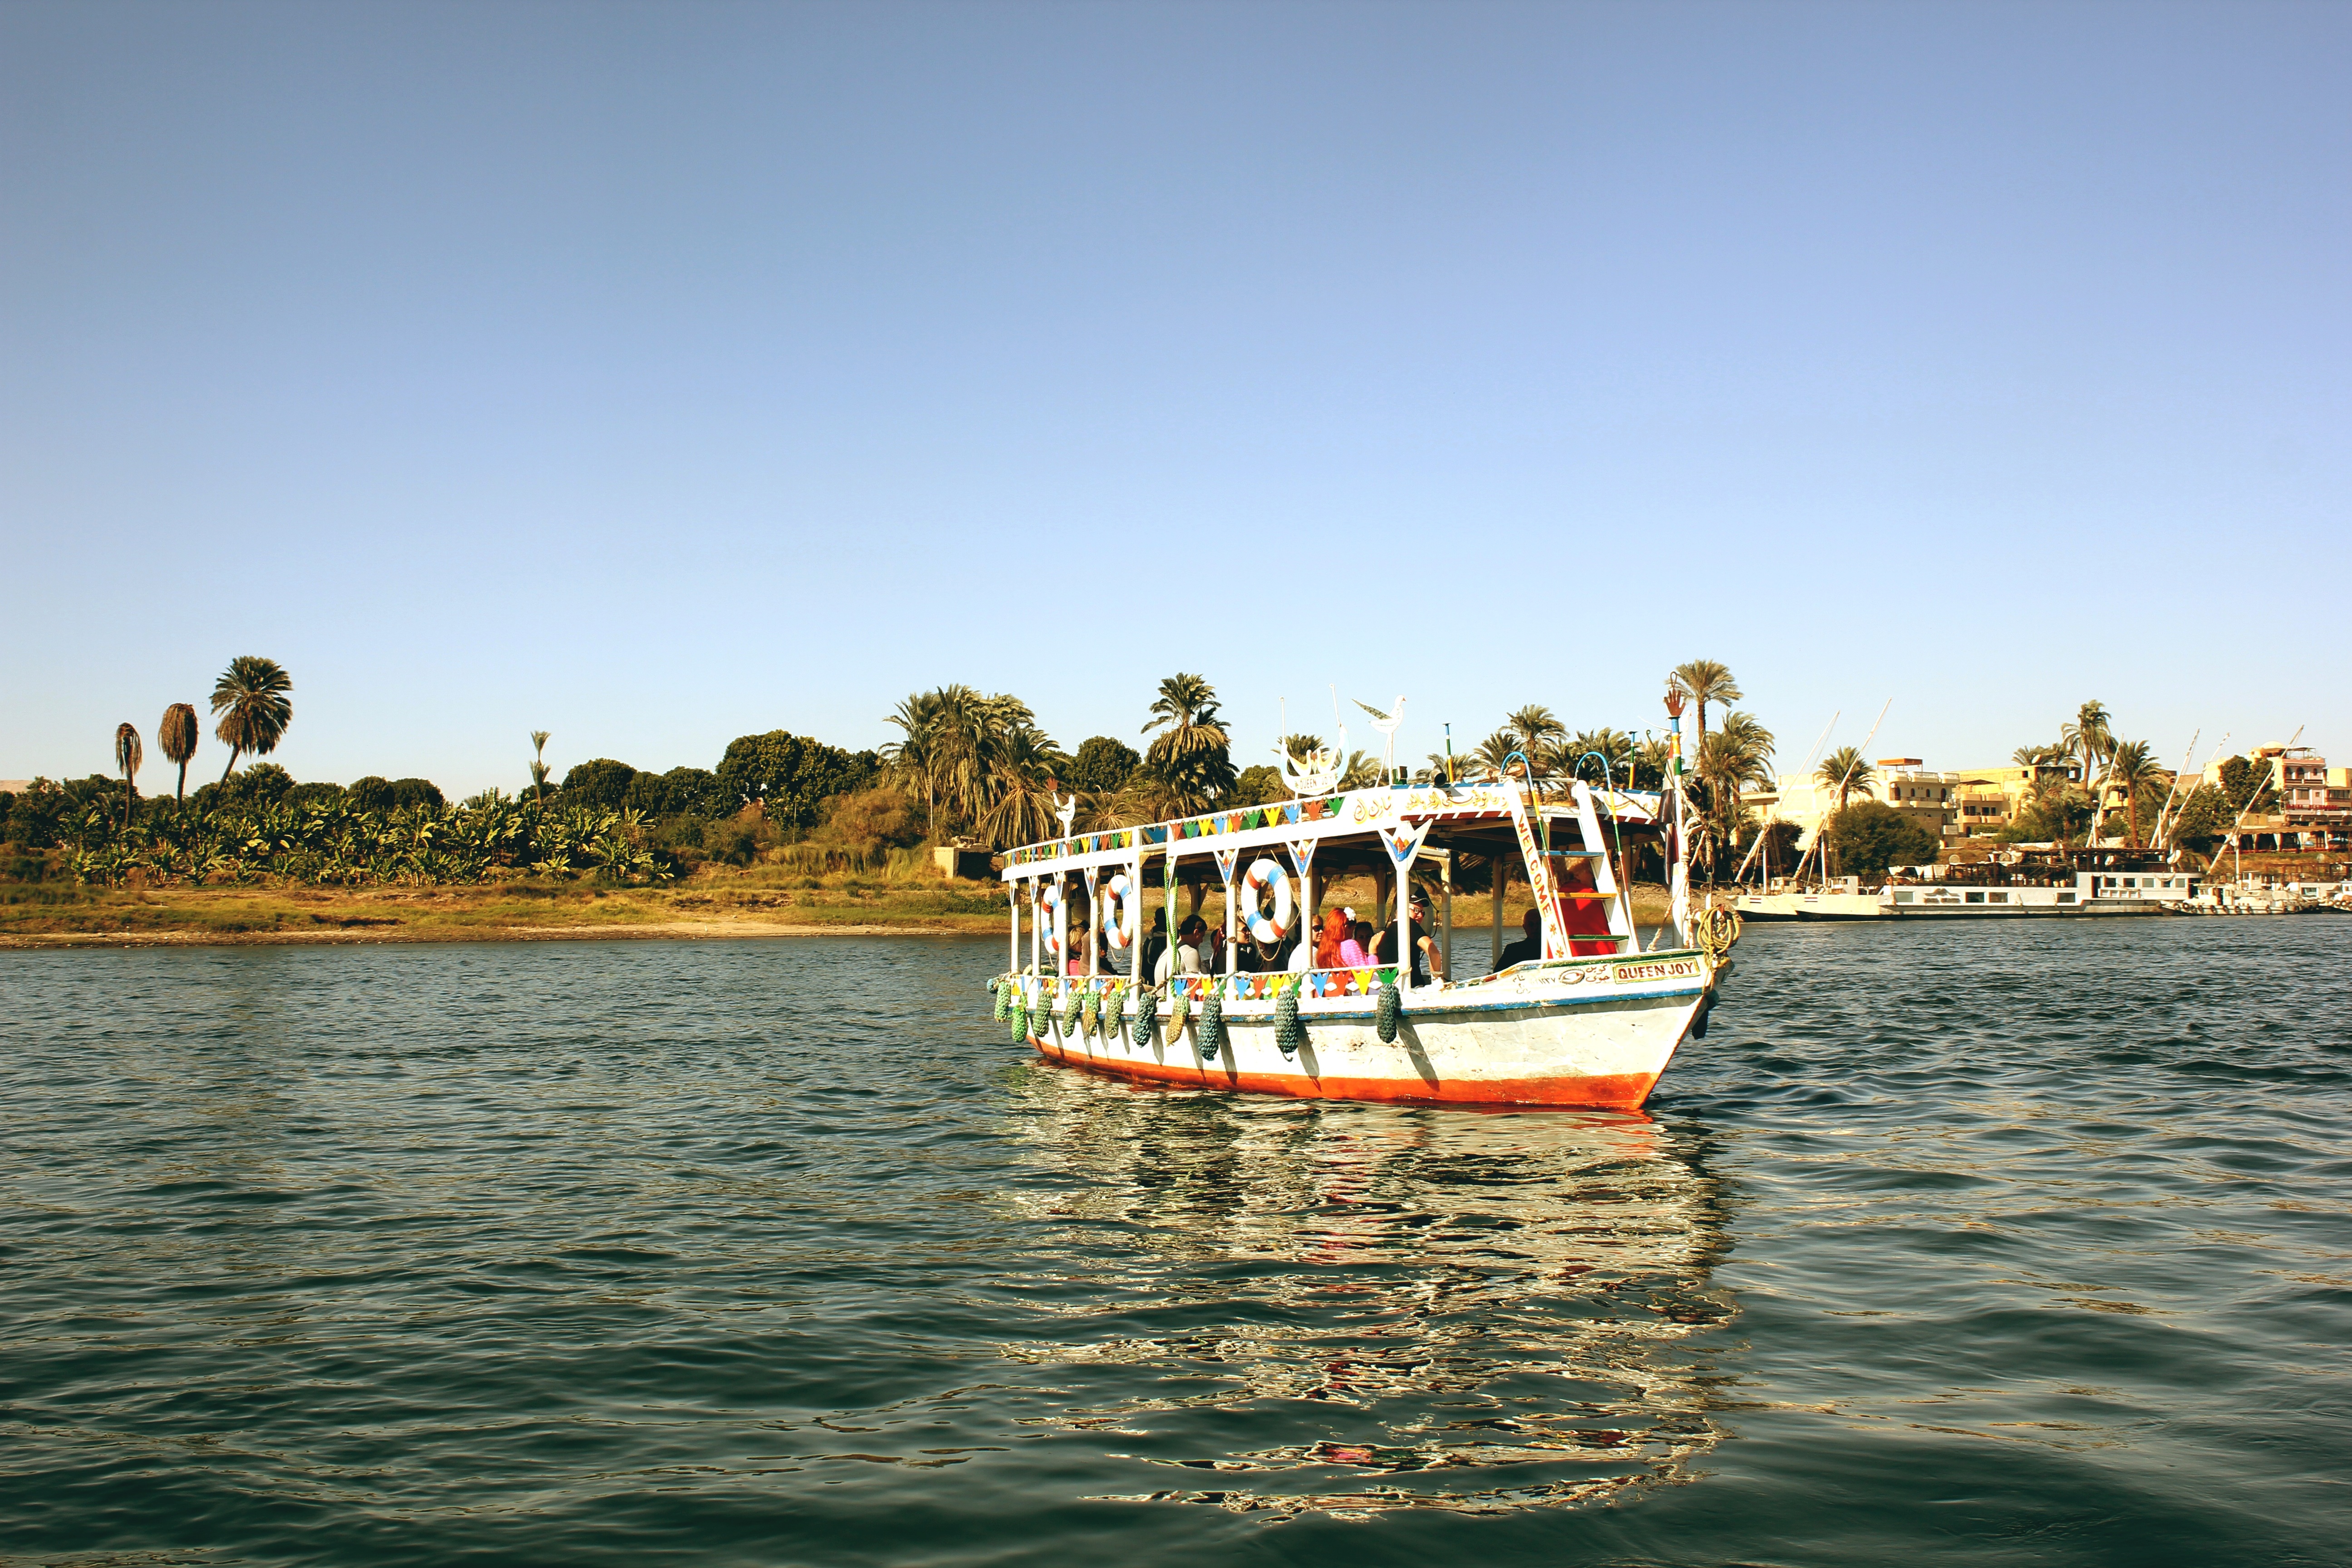
sea, boat, vehicle, bay, egypt, tourists, boating, luxor, watercraft, rowing, nile